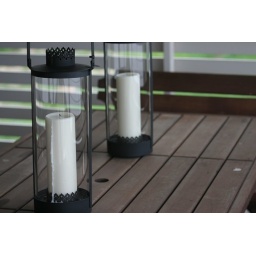
A wooden slat table with two tall candles in black metal and glass frames